Austrian Post

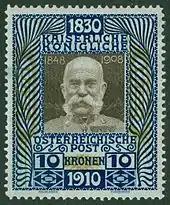
Stamp of the emperor Franz Joseph I of Austria issued on the occasion of his 80th birthday, re-issued in a similar design, in 2016 on the 100th anniversary of his death

In 2019, Austria's data protection authority imposed a fine of 18 million euros ($20 million) on the Austrian Post for illegally using customers’ data, such as ages and addresses, to calculate a probability of which political party they might support and sell its findings.